Doki Doki Literature Club!

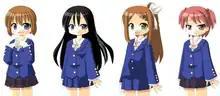
The four main characters in a prototype art style. The art is notably less refined, resembling older visual novels.

Because Salvato lacked artistic skill, he used a free online anime-creation program to create the initial character designs and applied these designs in test versions of the game. Salvato recognized that a product of such quality would not satisfy potential players, so he made a request to his friend, a translator for Sekai Project, for sketches of school uniforms and hairstyles for the characters. Salvato then handed initial visual development over to Kagefumi, who left the project very early on. After Kagefumi's departure from the project, Salvato contacted the freelance artist Satchely, who created the final character sprites over the course of a few months. The sprites were created in several parts to give the poses more variety. The background images were originally created as three-dimensional models, and then processed by the artist VelinquenT.